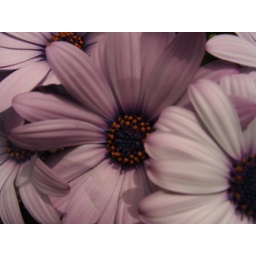
Planted in our front flower bed